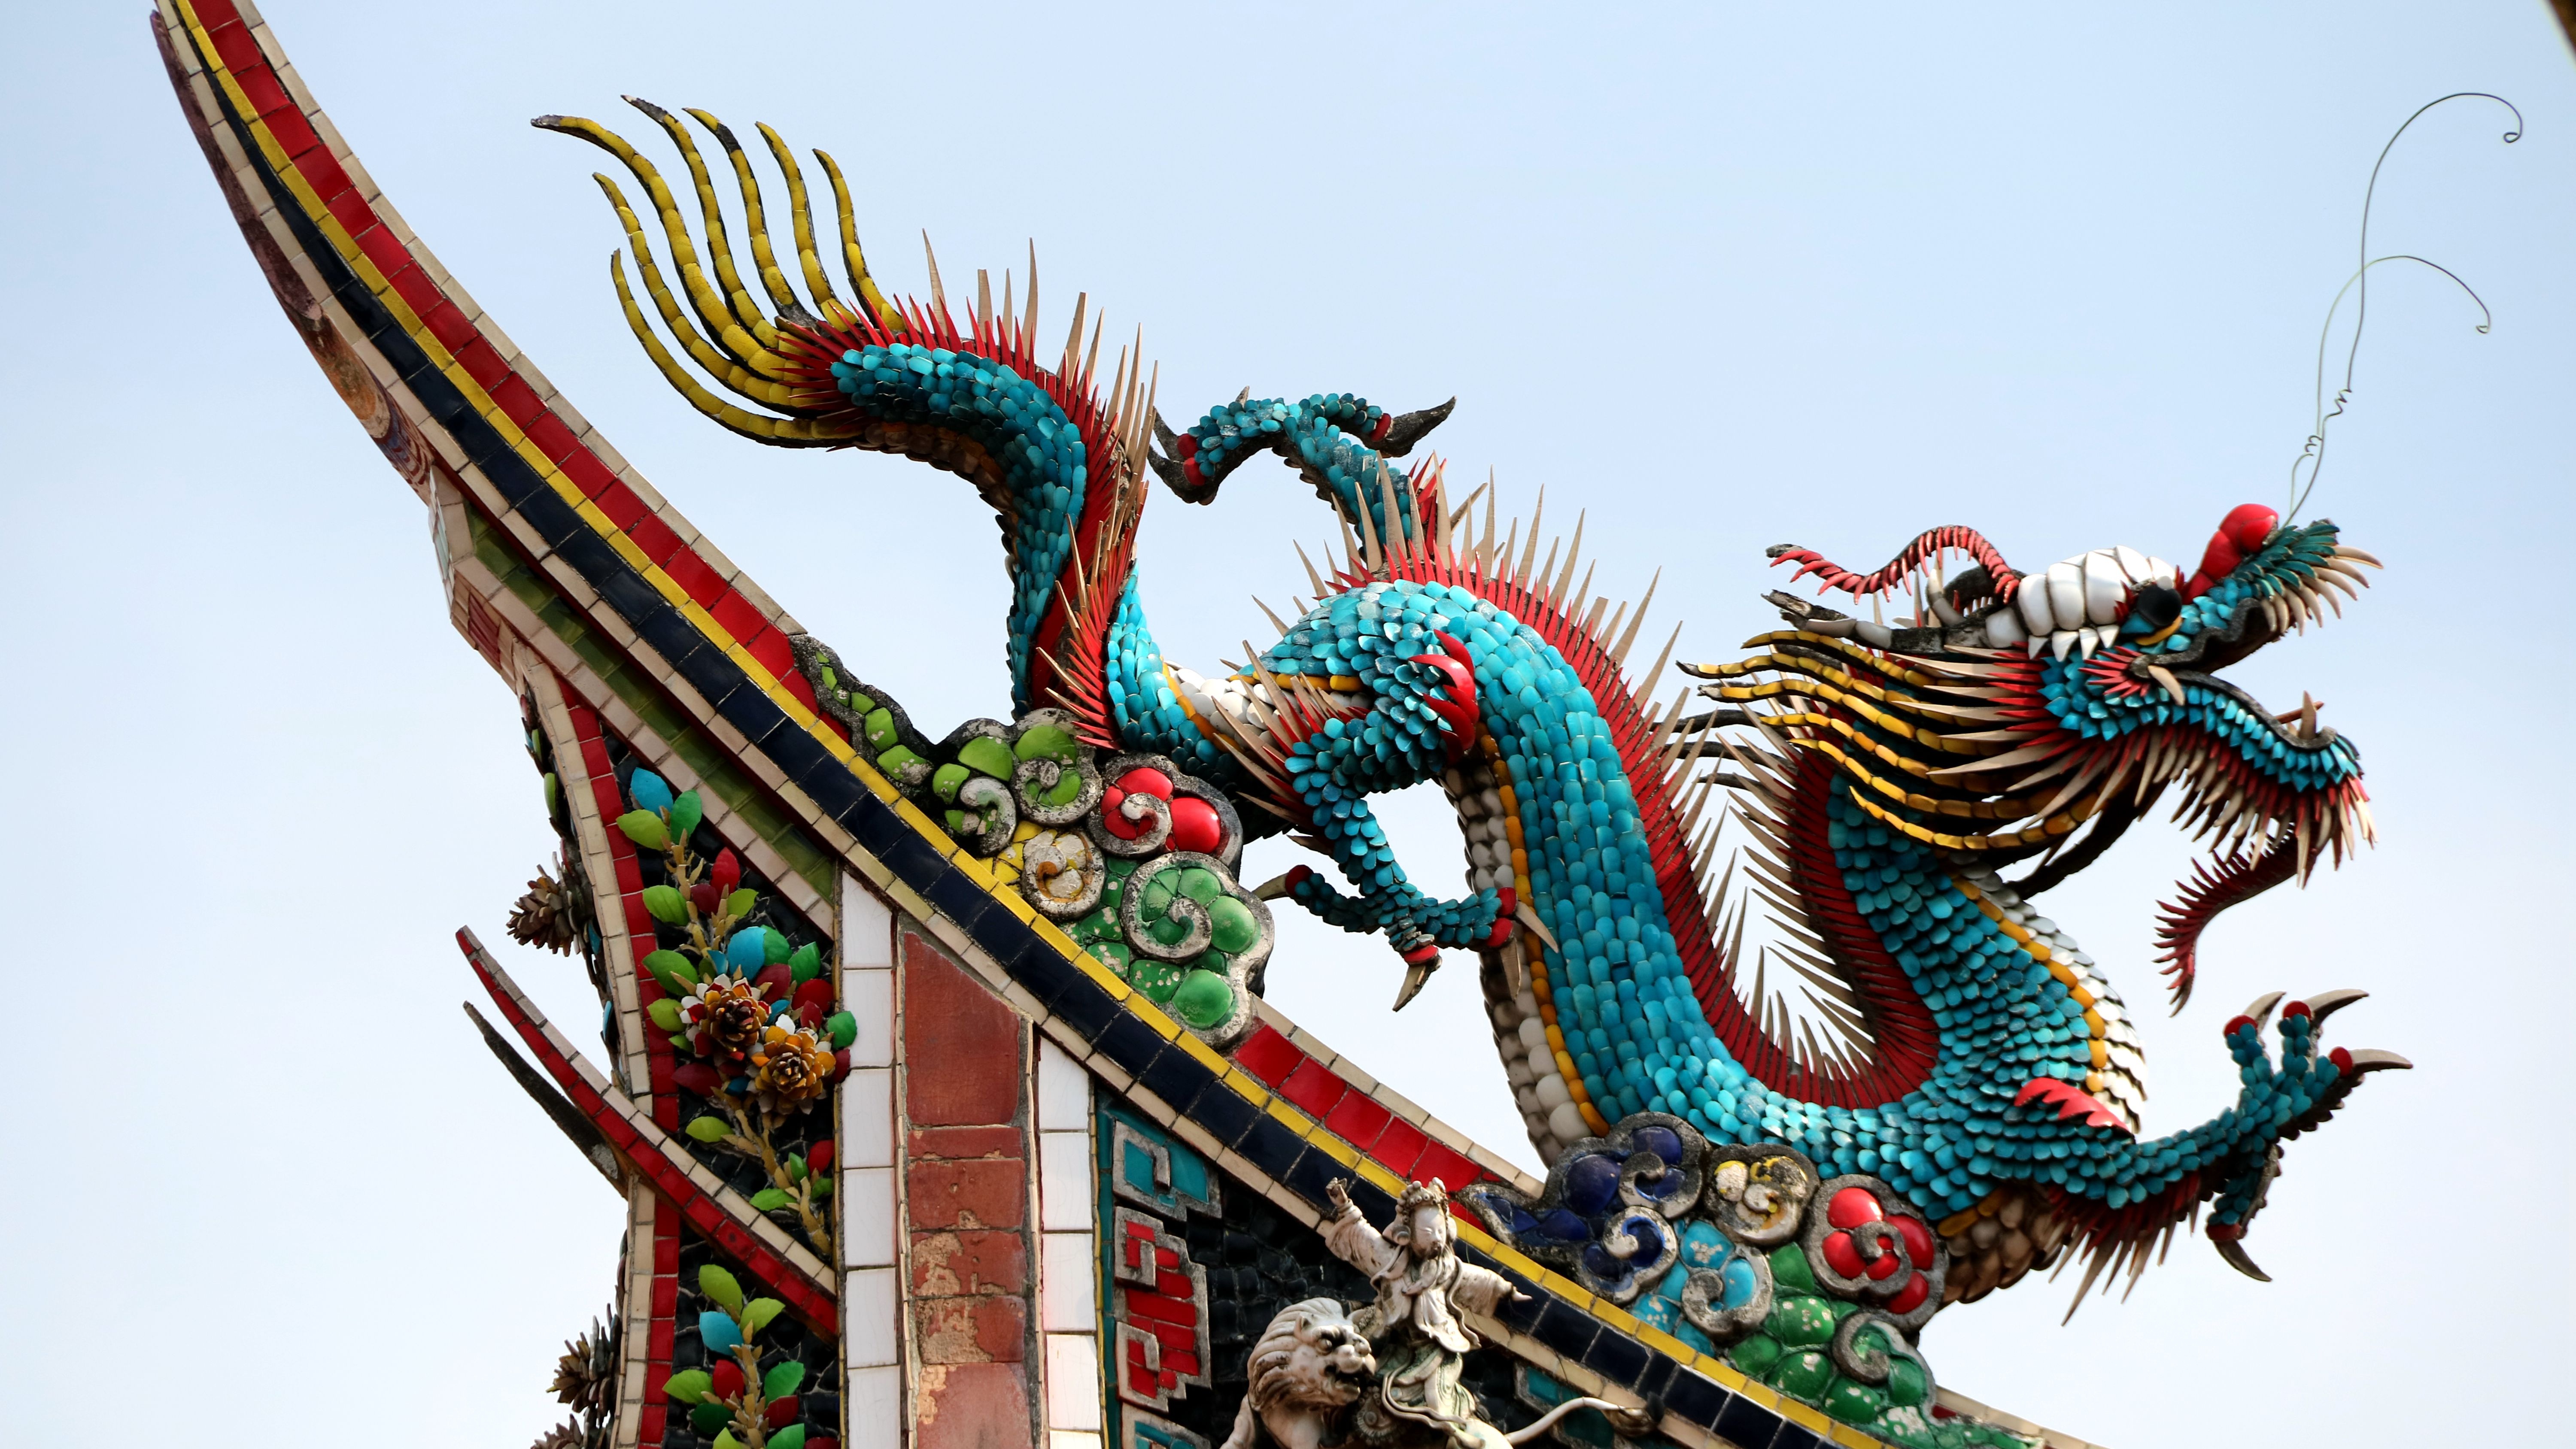
animal, amusement park, park, long, festival, temple, dragon, culture, mythical creature, fictional character, amusement ride, the myth story, china the myth